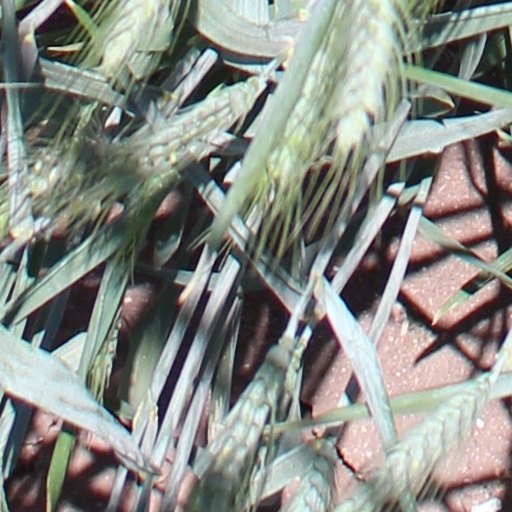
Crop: wheat